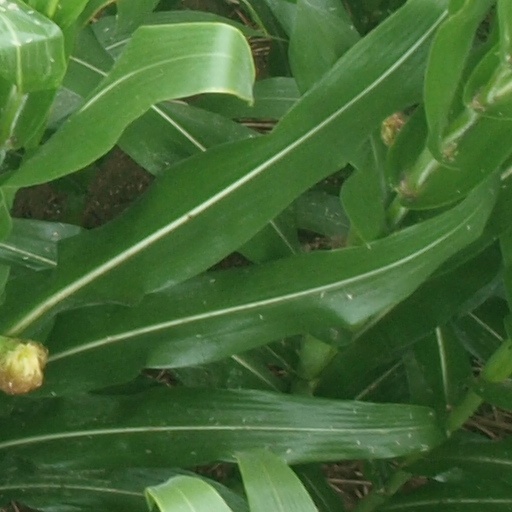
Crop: maize; corn